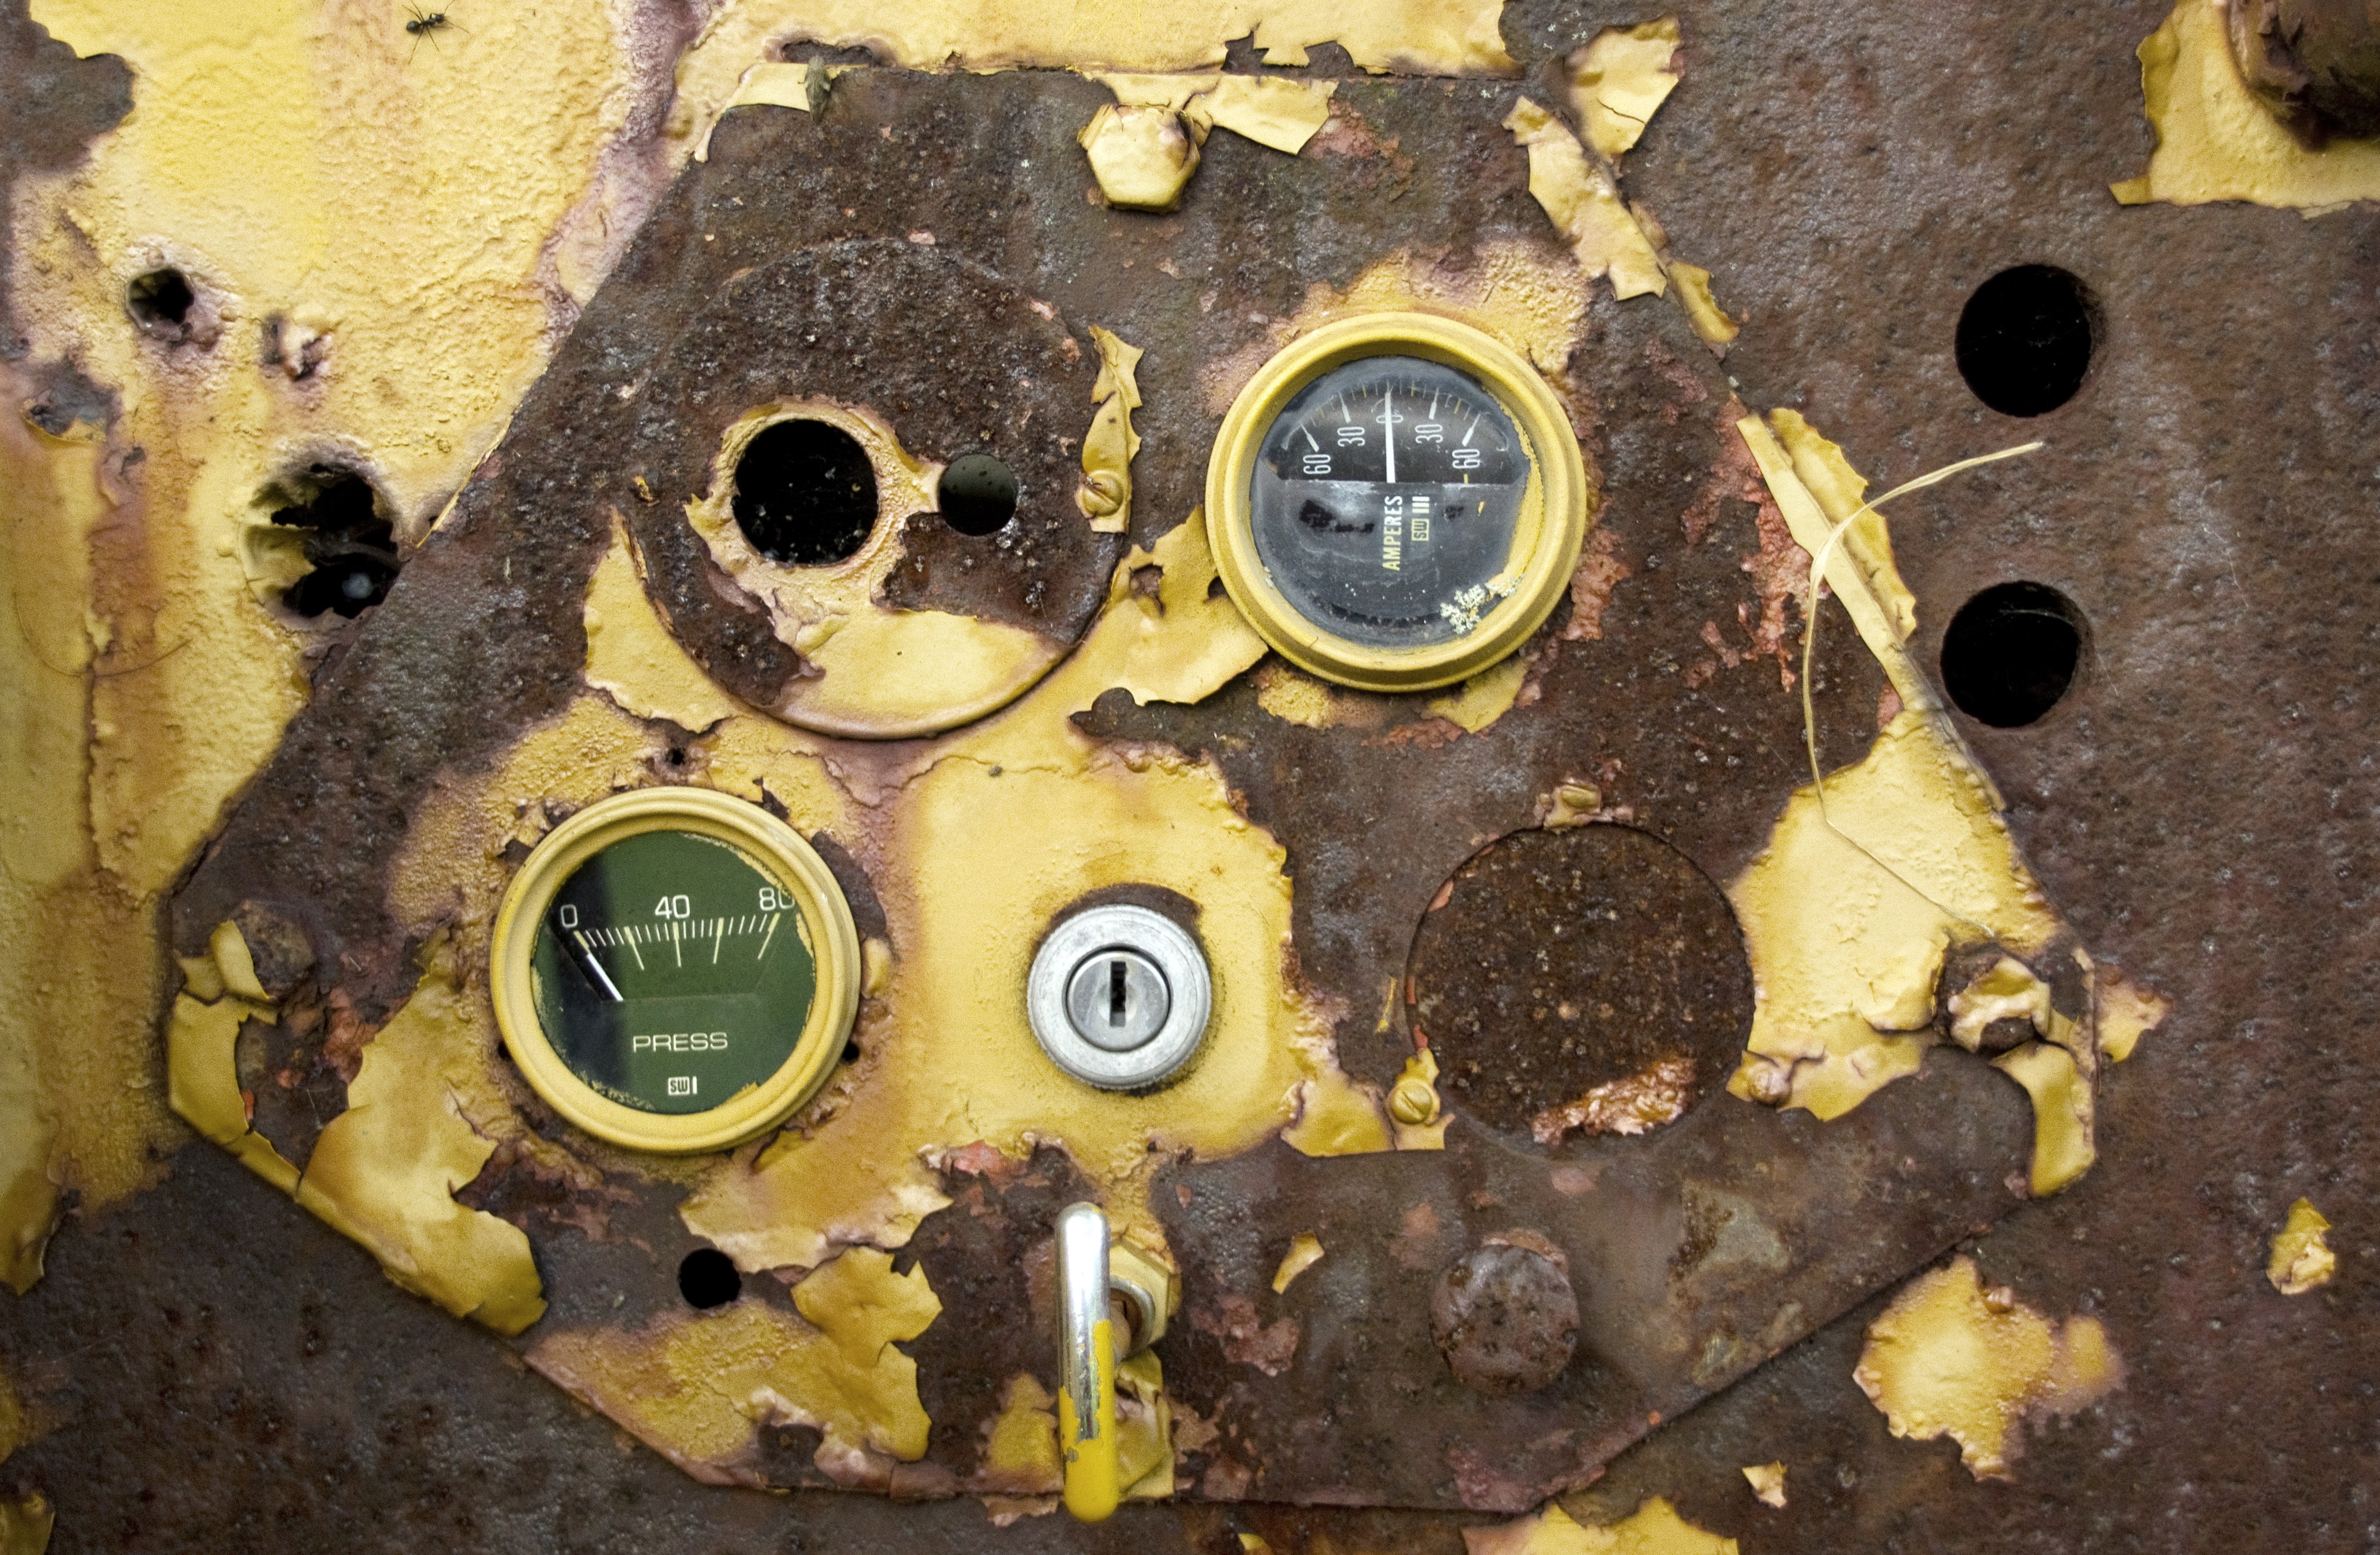
flower, rust, food, industrial, abandoned, yellow, dessert, engine, gauges